Rodger Page

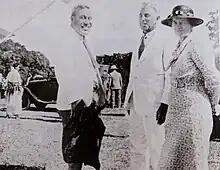
Page and his wife Hannah with Tongan consort Viliami Tungī Mailefihi in the 1930s

Page played an important role in the reunification of the Methodist Mission with the Free Church of Tonga, an initiative spearheaded by Queen Sālote after her accession in 1918. He developed a close relationship with Sālote through his friendship with her husband, Viliami Tungī Mailefihi, who had attended Wesleyan schools and been educated in Sydney. Sālote – a member of the Free Church – sought reunification for a number of reasons, including concerns over the Free Church's administration and finances, support for ecumenism, and a desire to attend the same church as her husband.